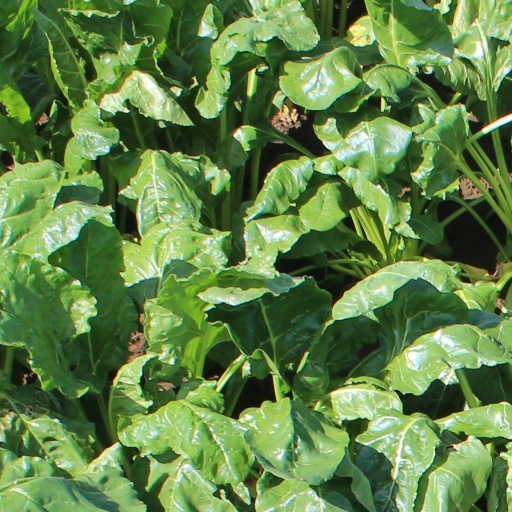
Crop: sugar beet